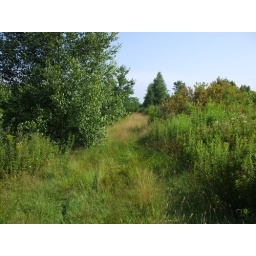
An abandonned field by the ocean